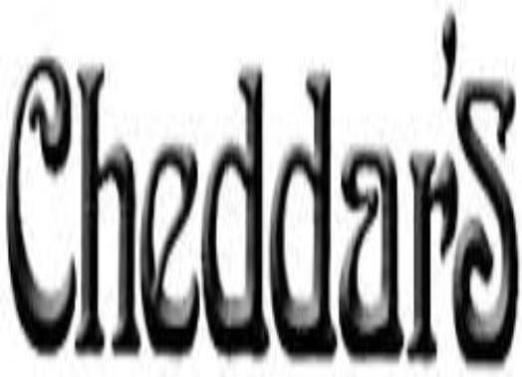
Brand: cheddar's casual cafe
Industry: Food